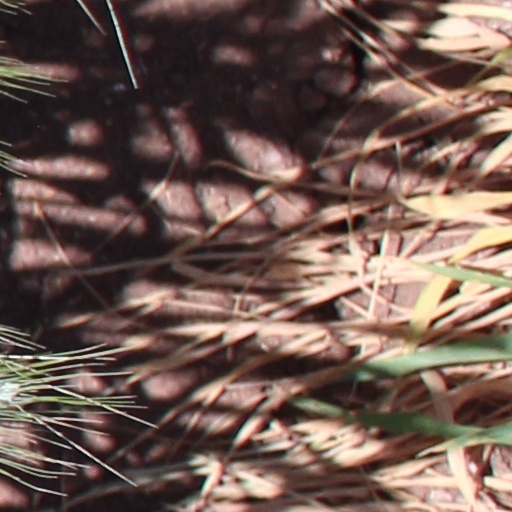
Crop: wheat